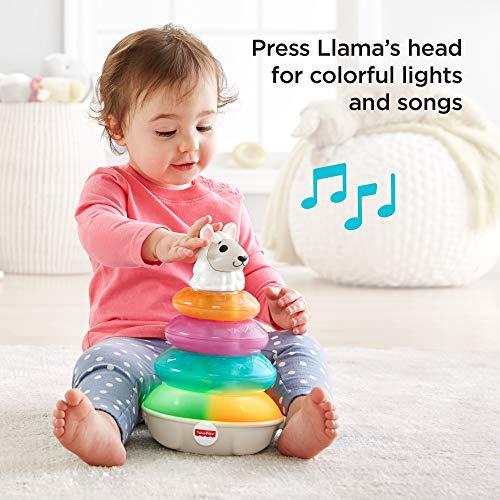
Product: Fisher-Price Linkimals Lights & Colors Llama - Interactive Stacking Ring Toy with Music and Lights for Baby Ages 9 Months & Up
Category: Toys & Games | Baby & Toddler Toys
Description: Stack the colorful rings or press the llama topper for exciting lights, songs, and music.
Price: $14.84
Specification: ProductDimensions:6.5x6x9.4inches|ItemWeight:1.46pounds|ShippingWeight:1.46pounds(Viewshippingratesandpolicies)|ASIN:B07MLY2PXZ|Itemmodelnumber:FYK59|Manufacturerrecommendedage:9months-4years